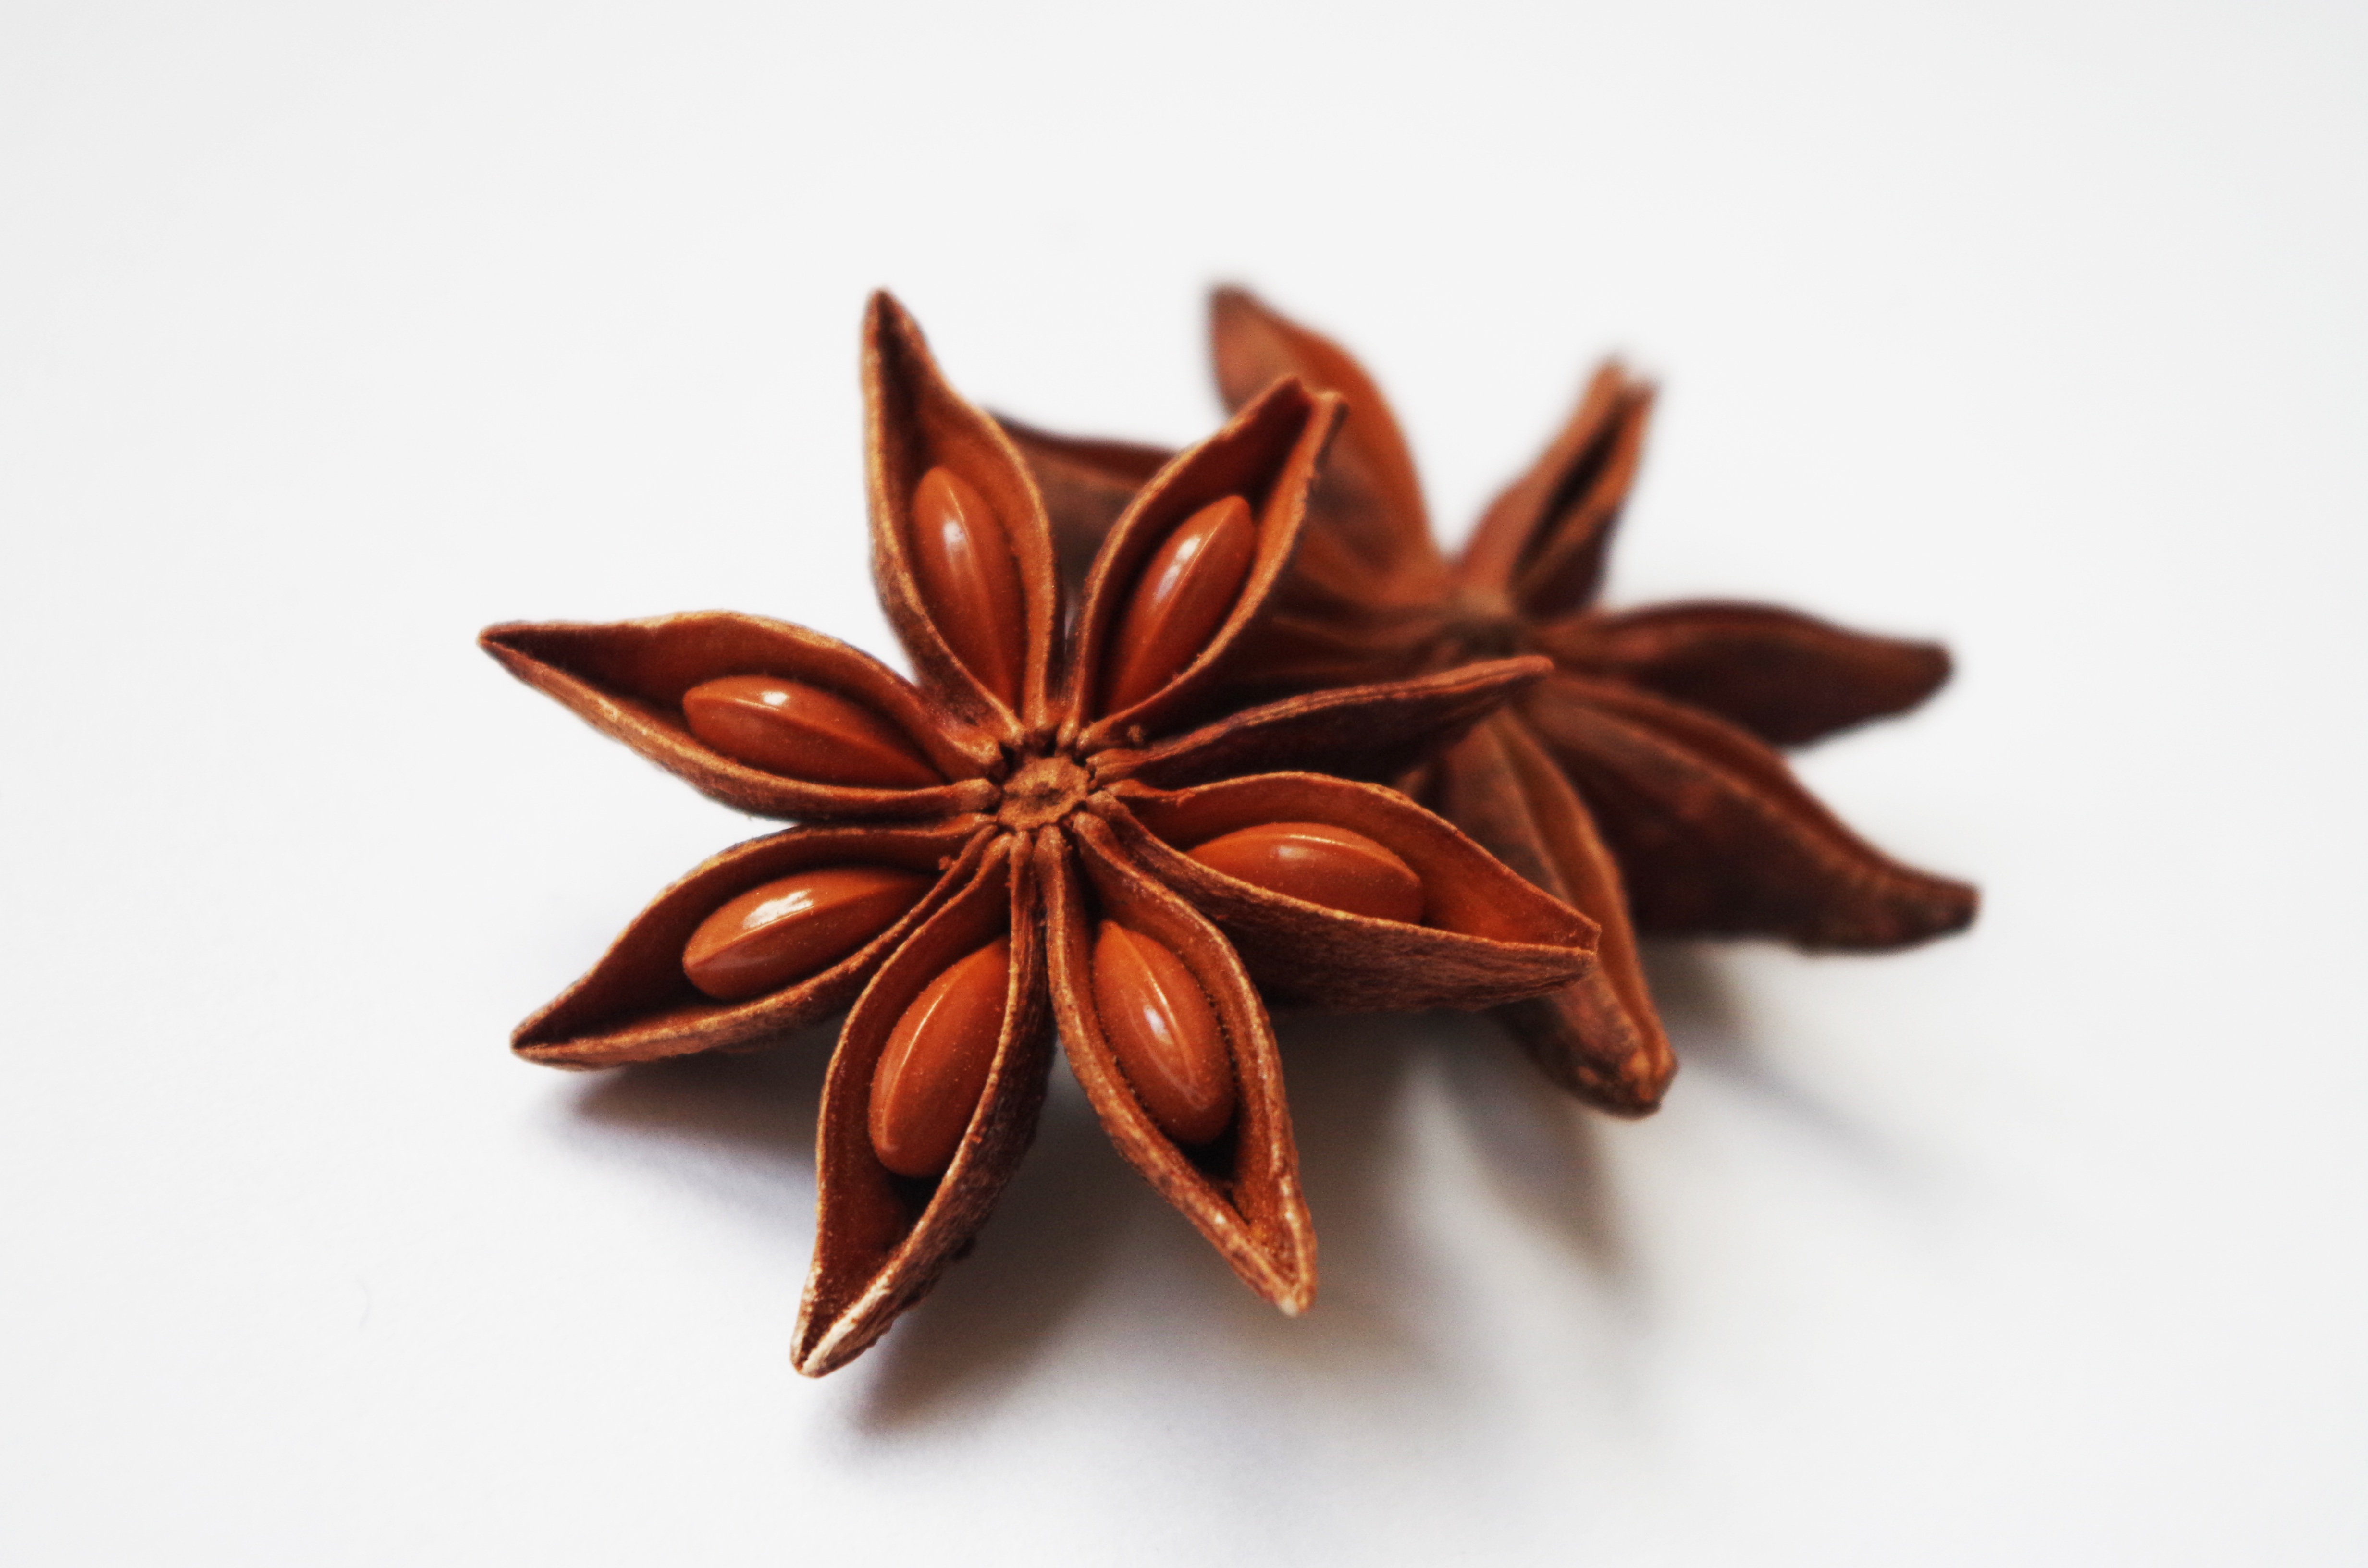
plant, leaf, flower, petal, food, pepper, cooking, herb, produce, brown, baking, christmas, close up, fragrant, flavor, anise, star anise